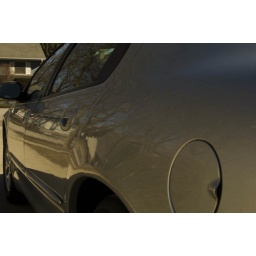
My car with my street reflected in the paint finish.